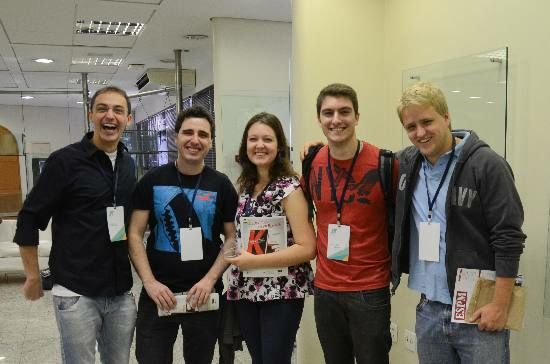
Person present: Yes